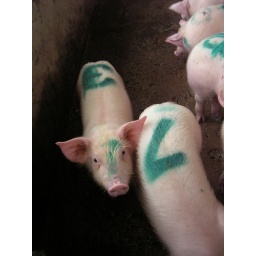
cute enough to kiss. waiting in the pen for the next pig race.